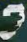
Number: 3